North Kelvinside

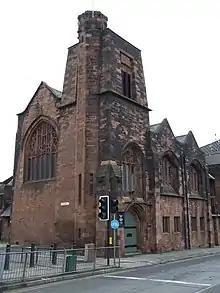
The <a href="https%3A//mackintoshchurch.com/">Mackintosh Church

Architecturally significant buildings in the area include the Kelvin Stevenson Memorial Church (by J. J. Stevenson, 1898); Gillespie, Kidd & Coia's St. Charles Parish Church (1959), noted for its hyperbolic paraboloid concrete roof and Stations of the Cross sculptures by Benno Schotz; and the unique Mackintosh Church at Queen's Cross, the only church designed by Charles Rennie Mackintosh. Another local landmark is Alexander "Greek" Thomson's Sixty Steps (1872). Contemporary published sources suggest that the steps, associated retaining wall and the original Queen Margaret Bridge were actually part of John E. Walker's co-ordinated civil engineering works of 1869/1870 to the designs of Ritchie Rodger C.E. in preparation for the development of the suburb.